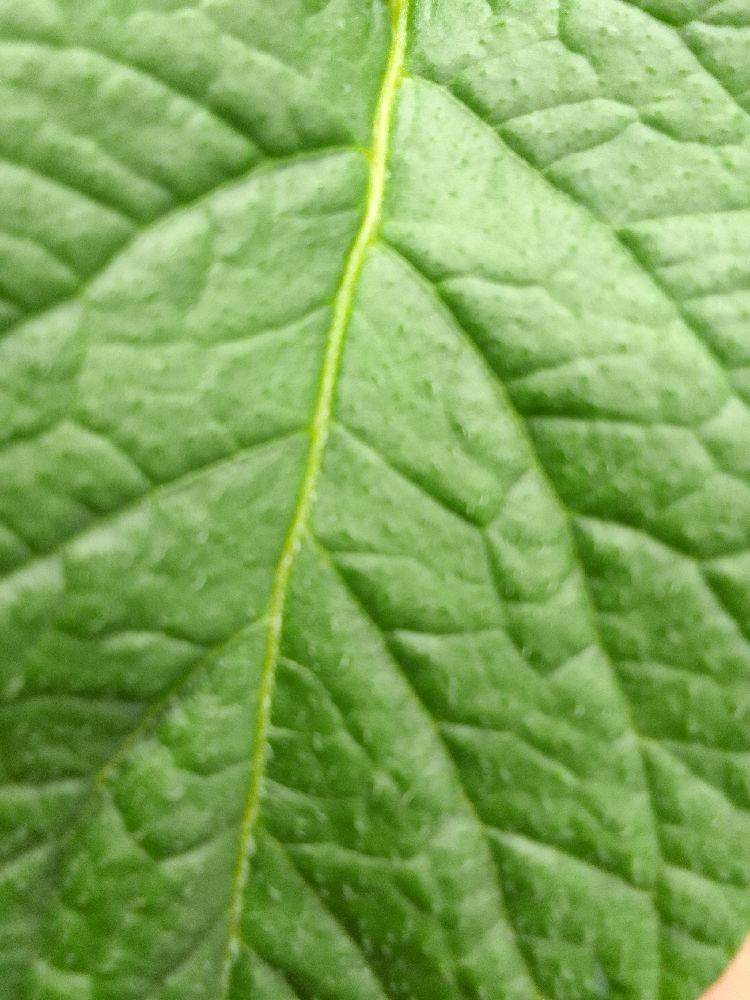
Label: Healthy